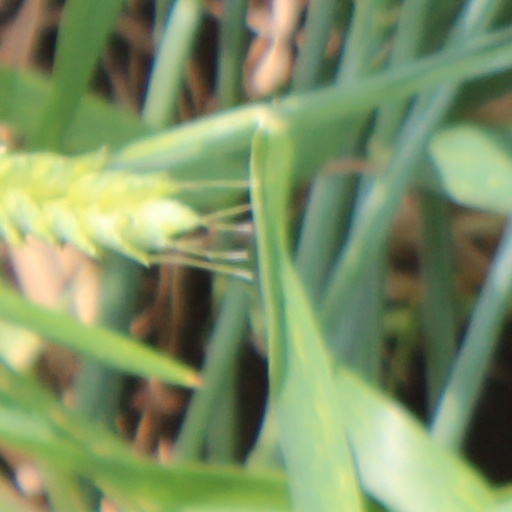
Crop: wheat